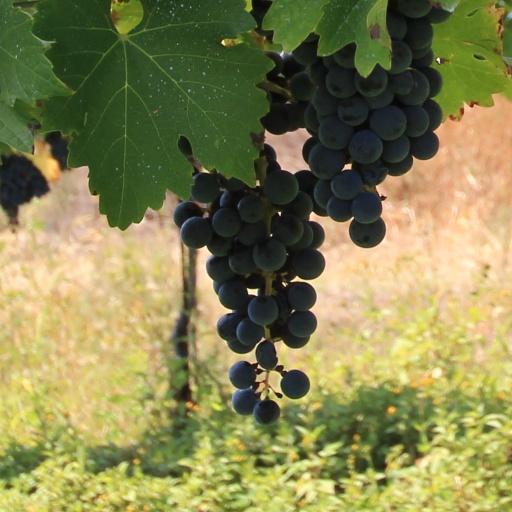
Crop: grape